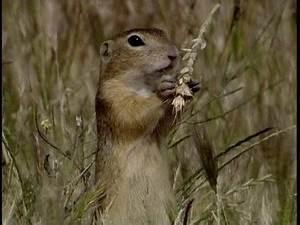
squirrel